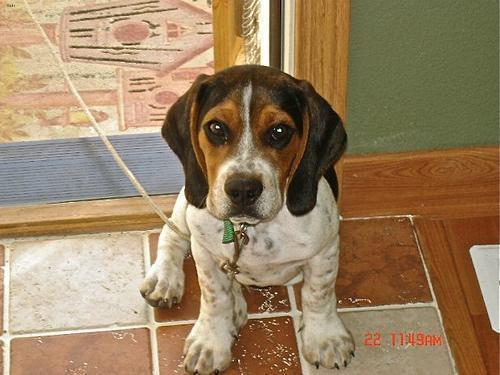
beagle